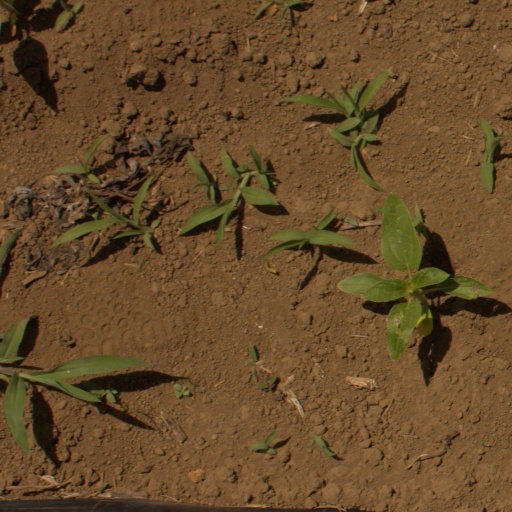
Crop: Jerusalem artichoke